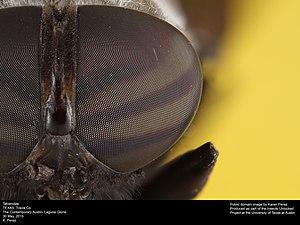
Les insectes, grâce à leurs yeux composés, ont une vision des couleurs, comme l'a montré Karl von Frisch.